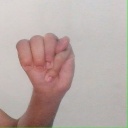
अक्षर: म